George Owen Squier

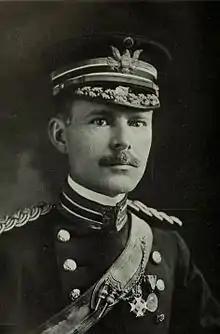
Portrait of Squier, by Harris & Ewing,

Squier was born in Dryden, Michigan. He graduated from the United States Military Academy in the Class of 1887. Among his classmates who also became general officers were Frank Herman Albright, Marcus Daniel Cronin, Alexander Lucian Dade, James Theodore Dean, Charles S. Farnsworth, George Washington Gatchell, Charles Gerhardt, Herman Hall, Thomas Grafton Hanson, Mark L. Hersey, Ernest Hinds, Michael Joseph Lenihan, Ulysses G. McAlexander, Nathaniel Fish McClure, William C. Rivers, Charles Brewster Wheeler, and Edmund Wittenmyer.